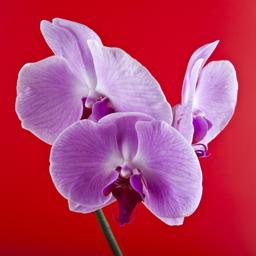
orchid flowers on a red background closeup